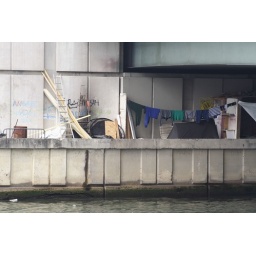
People sleeping rough under a bridge. Taken during a trip along the River Seine on a boat from Bateaux Mouches.